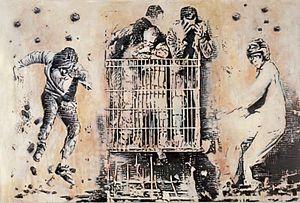
Heribert C. Ottersbach est un peintre allemand.